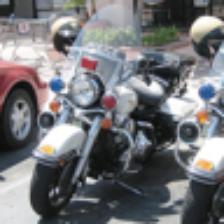
Label: NonHuman